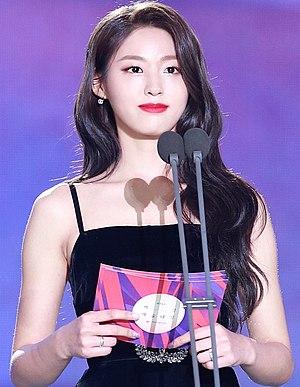
Kim Seolhyun, connue sous le nom de Seolhyun, est une chanteuse et actrice sud-coréenne. Elle est la danseuse principale du girl group sud-coréen AOA formé par FNC Entertainment.